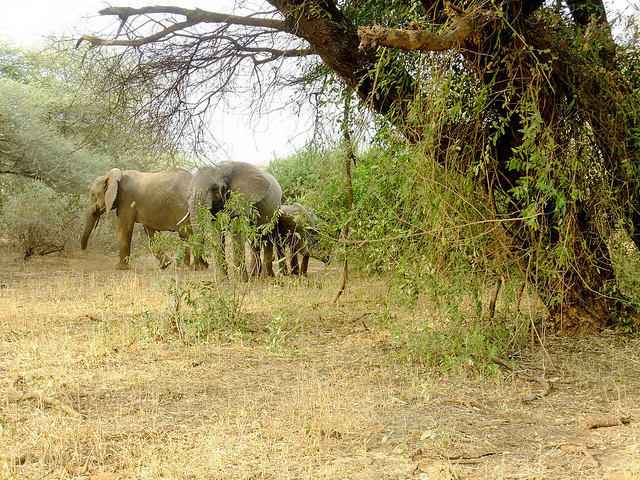
user: Given an image and a question. Answer the question in a short answer. Question: What kind of herd appears in the picture? Short Answer:
assistant: elephant